Check (pattern)

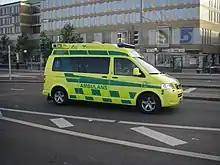
Ambulance with checkerboard-like Battenburg markings

Check is popularly implemented into the keffiyeh, a headdress worn throughout the Middle East. Checkered keffiyeh are most commonly worn in the colours red-and-white and black-and-white but are also available in other variants. Both favoured colours of the checkered variants of keffiyeh are popular in Yemen as a result of the design's import into the region following the 1948 Palestinian expulsion and flight.